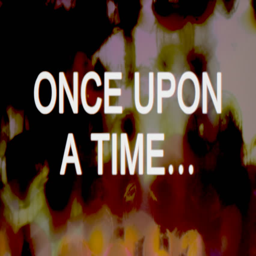
the text once upon a time appears over a set of spinning circles with a lens flare at the beginning .